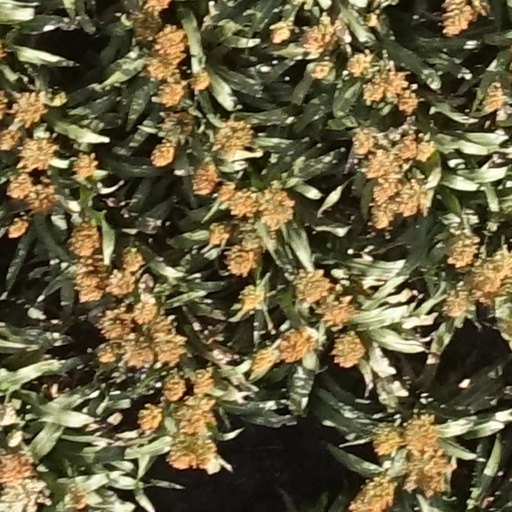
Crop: sorghum